Reeve Burgess

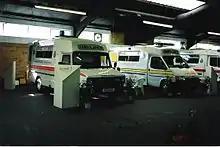
Reebur Ambulance-bodied Leyland DAF 200 and Ford Transit at a 1991 ambulance expo

The original company known as Harry Reeve was founded in Bridge Street, Pilsley, Derbyshire in 1888, initially carrying out work as the local wheelwright and blacksmith. Harry Reeve progressed to building a wide variety of horse-drawn vehicles, including pony traps for milk delivery vehicles, and horse-drawn ambulances for local collieries.